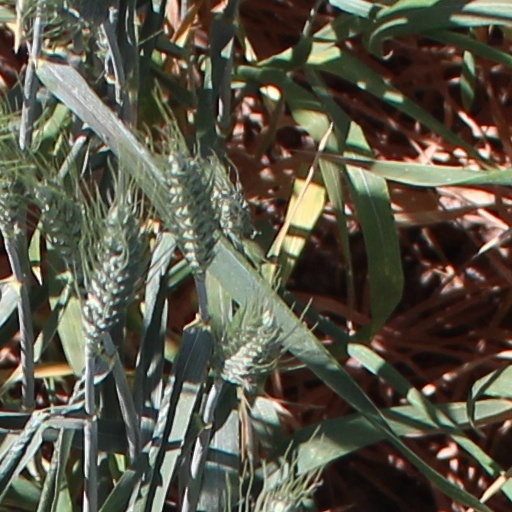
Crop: wheat